Twenty8k

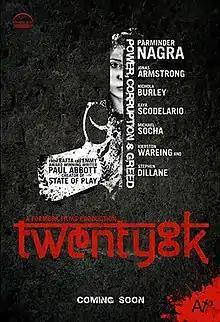
Film poster

Twenty8k is a 2012 British thriller film directed by David Kew and Neil Thompson and starring Parminder Nagra, Jonas Armstrong, and Stephen Dillane.